Table Mountain Sandstone

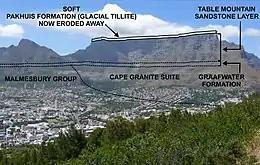
Table Mountain seen from Signal Hill, across the Cape Town city bowl. The portion of the mountain made up of Table Mountain Sandstone is indicated on the right. It is this mountain that has given its name to the geological structure that occurs in the mountains throughout the Western Cape

Table Mountain Sandstone (TMS), formally known by its geological name the Peninsula Formation Sandstone, is a group of rock formations within the Cape Supergroup sequence. While the term "Table Mountain Sandstone" remains widely used, it is no longer formally recognized; the correct geological name is "Peninsula Formation Sandstone," which is part of the Table Mountain Group. The name originates from Table Mountain, the famous landmark in Cape Town, South Africa. For consistency with common usage, the term "Table Mountain Sandstone" will continue to be used throughout this article.